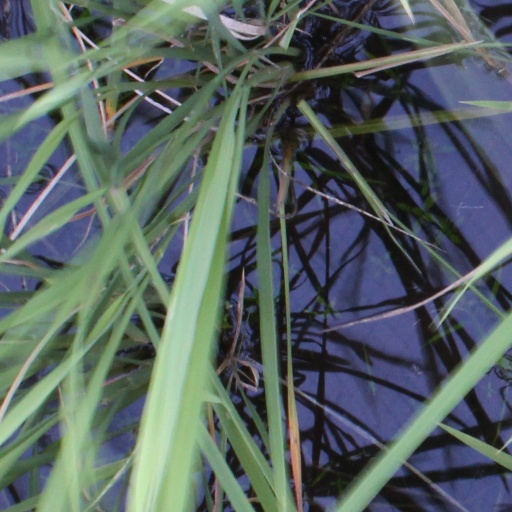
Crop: rice